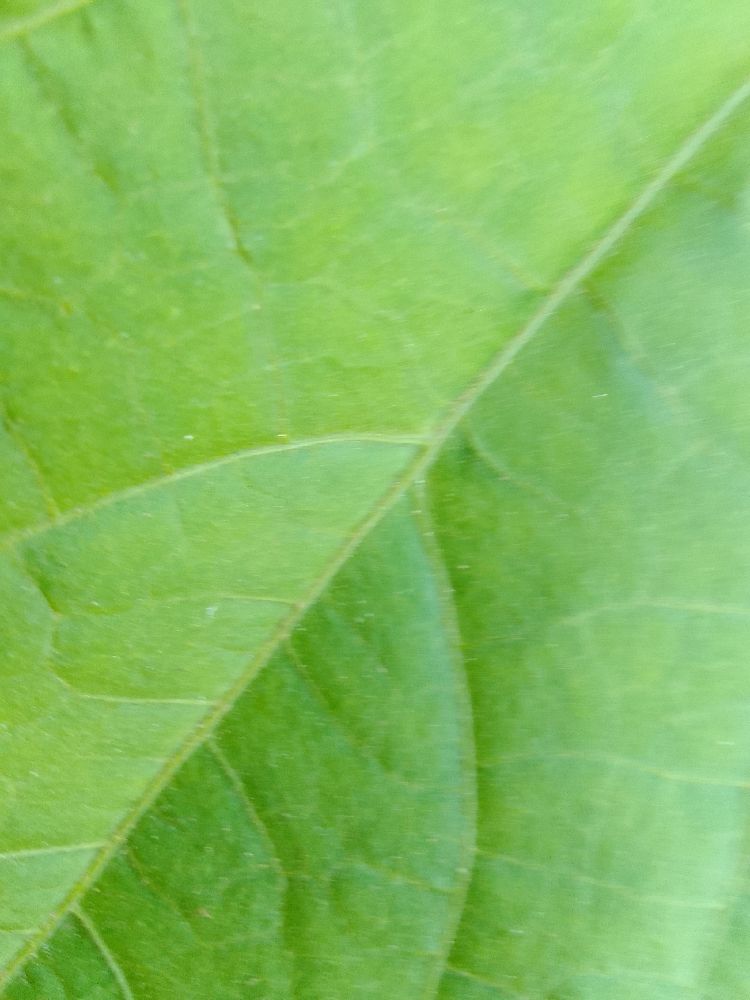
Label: healthy